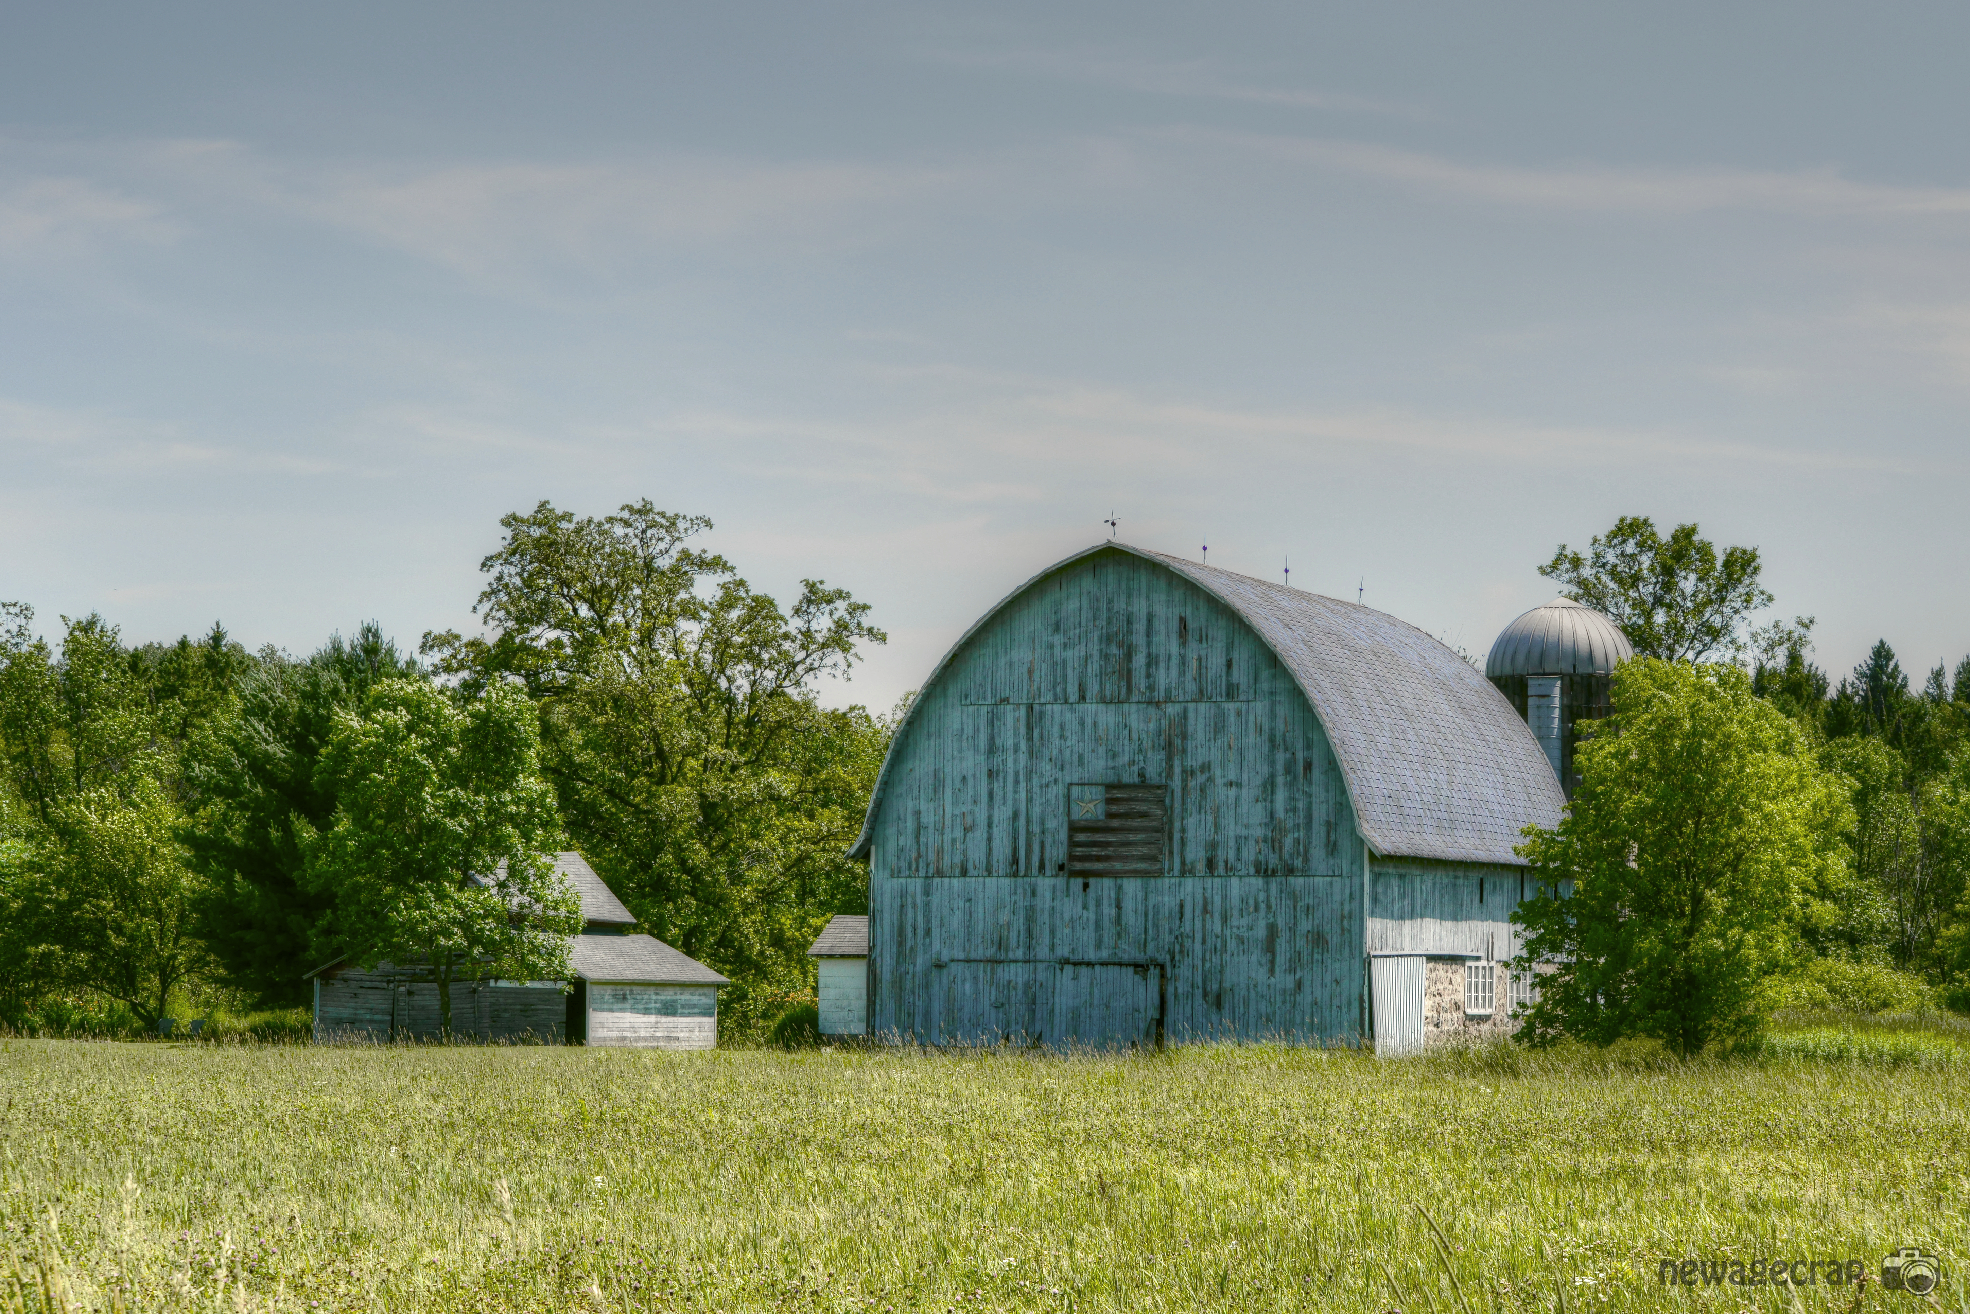
farm, building, barn, rural, farming, pasture, chapel, nikon, farms, americanflag, barns, patriotic, nikond3200, centralwisconsin, newagecrapphotography, badgerstate, wisconsinbarn, wisconsinbarns, wisconsinfarm, barnphoto, barnpicture, farmbuilding, wisconsin, farmrural, july2015, portagecounty, portagecountywisconsin, rosholtwisconsin, americanflagbarn, northlandwisconsin, albanwisconsin, rural area